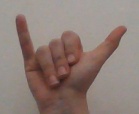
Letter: ya